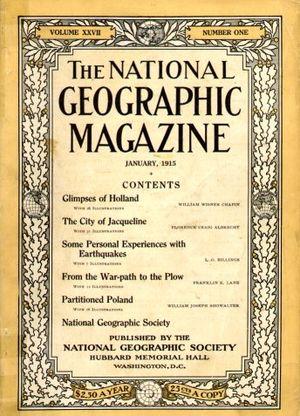
National Geographic est un magazine mensuel publié par la National Geographic Society, une société américaine. Il est immédiatement identifiable grâce au cadre jaune de sa couverture. Le premier numéro américain a été publié en 1888. L’édition française du National Geographic existe depuis 1999.
La National Geographic Society, fondée le 27 janvier 1888, est une organisation scientifique et éducative non lucrative, dont le siège social se trouve à Washington, D.C., aux États-Unis. Ses intérêts vont de la géographie, l'archéologie, les sciences naturelles, à la promotion de l'environnement, la protection historique et l'étude des cultures et de l'histoire du monde.